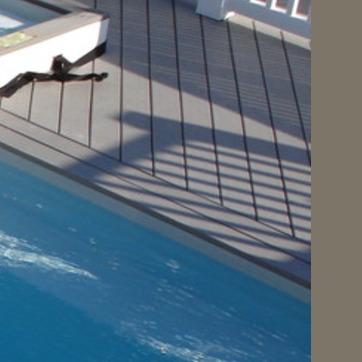
Material: polishedstone